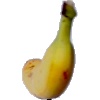
Label: banana_lady_finger